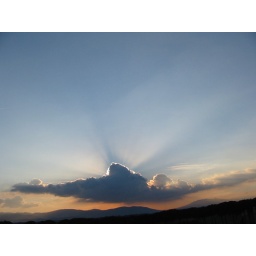
Big dark cloud in the sky